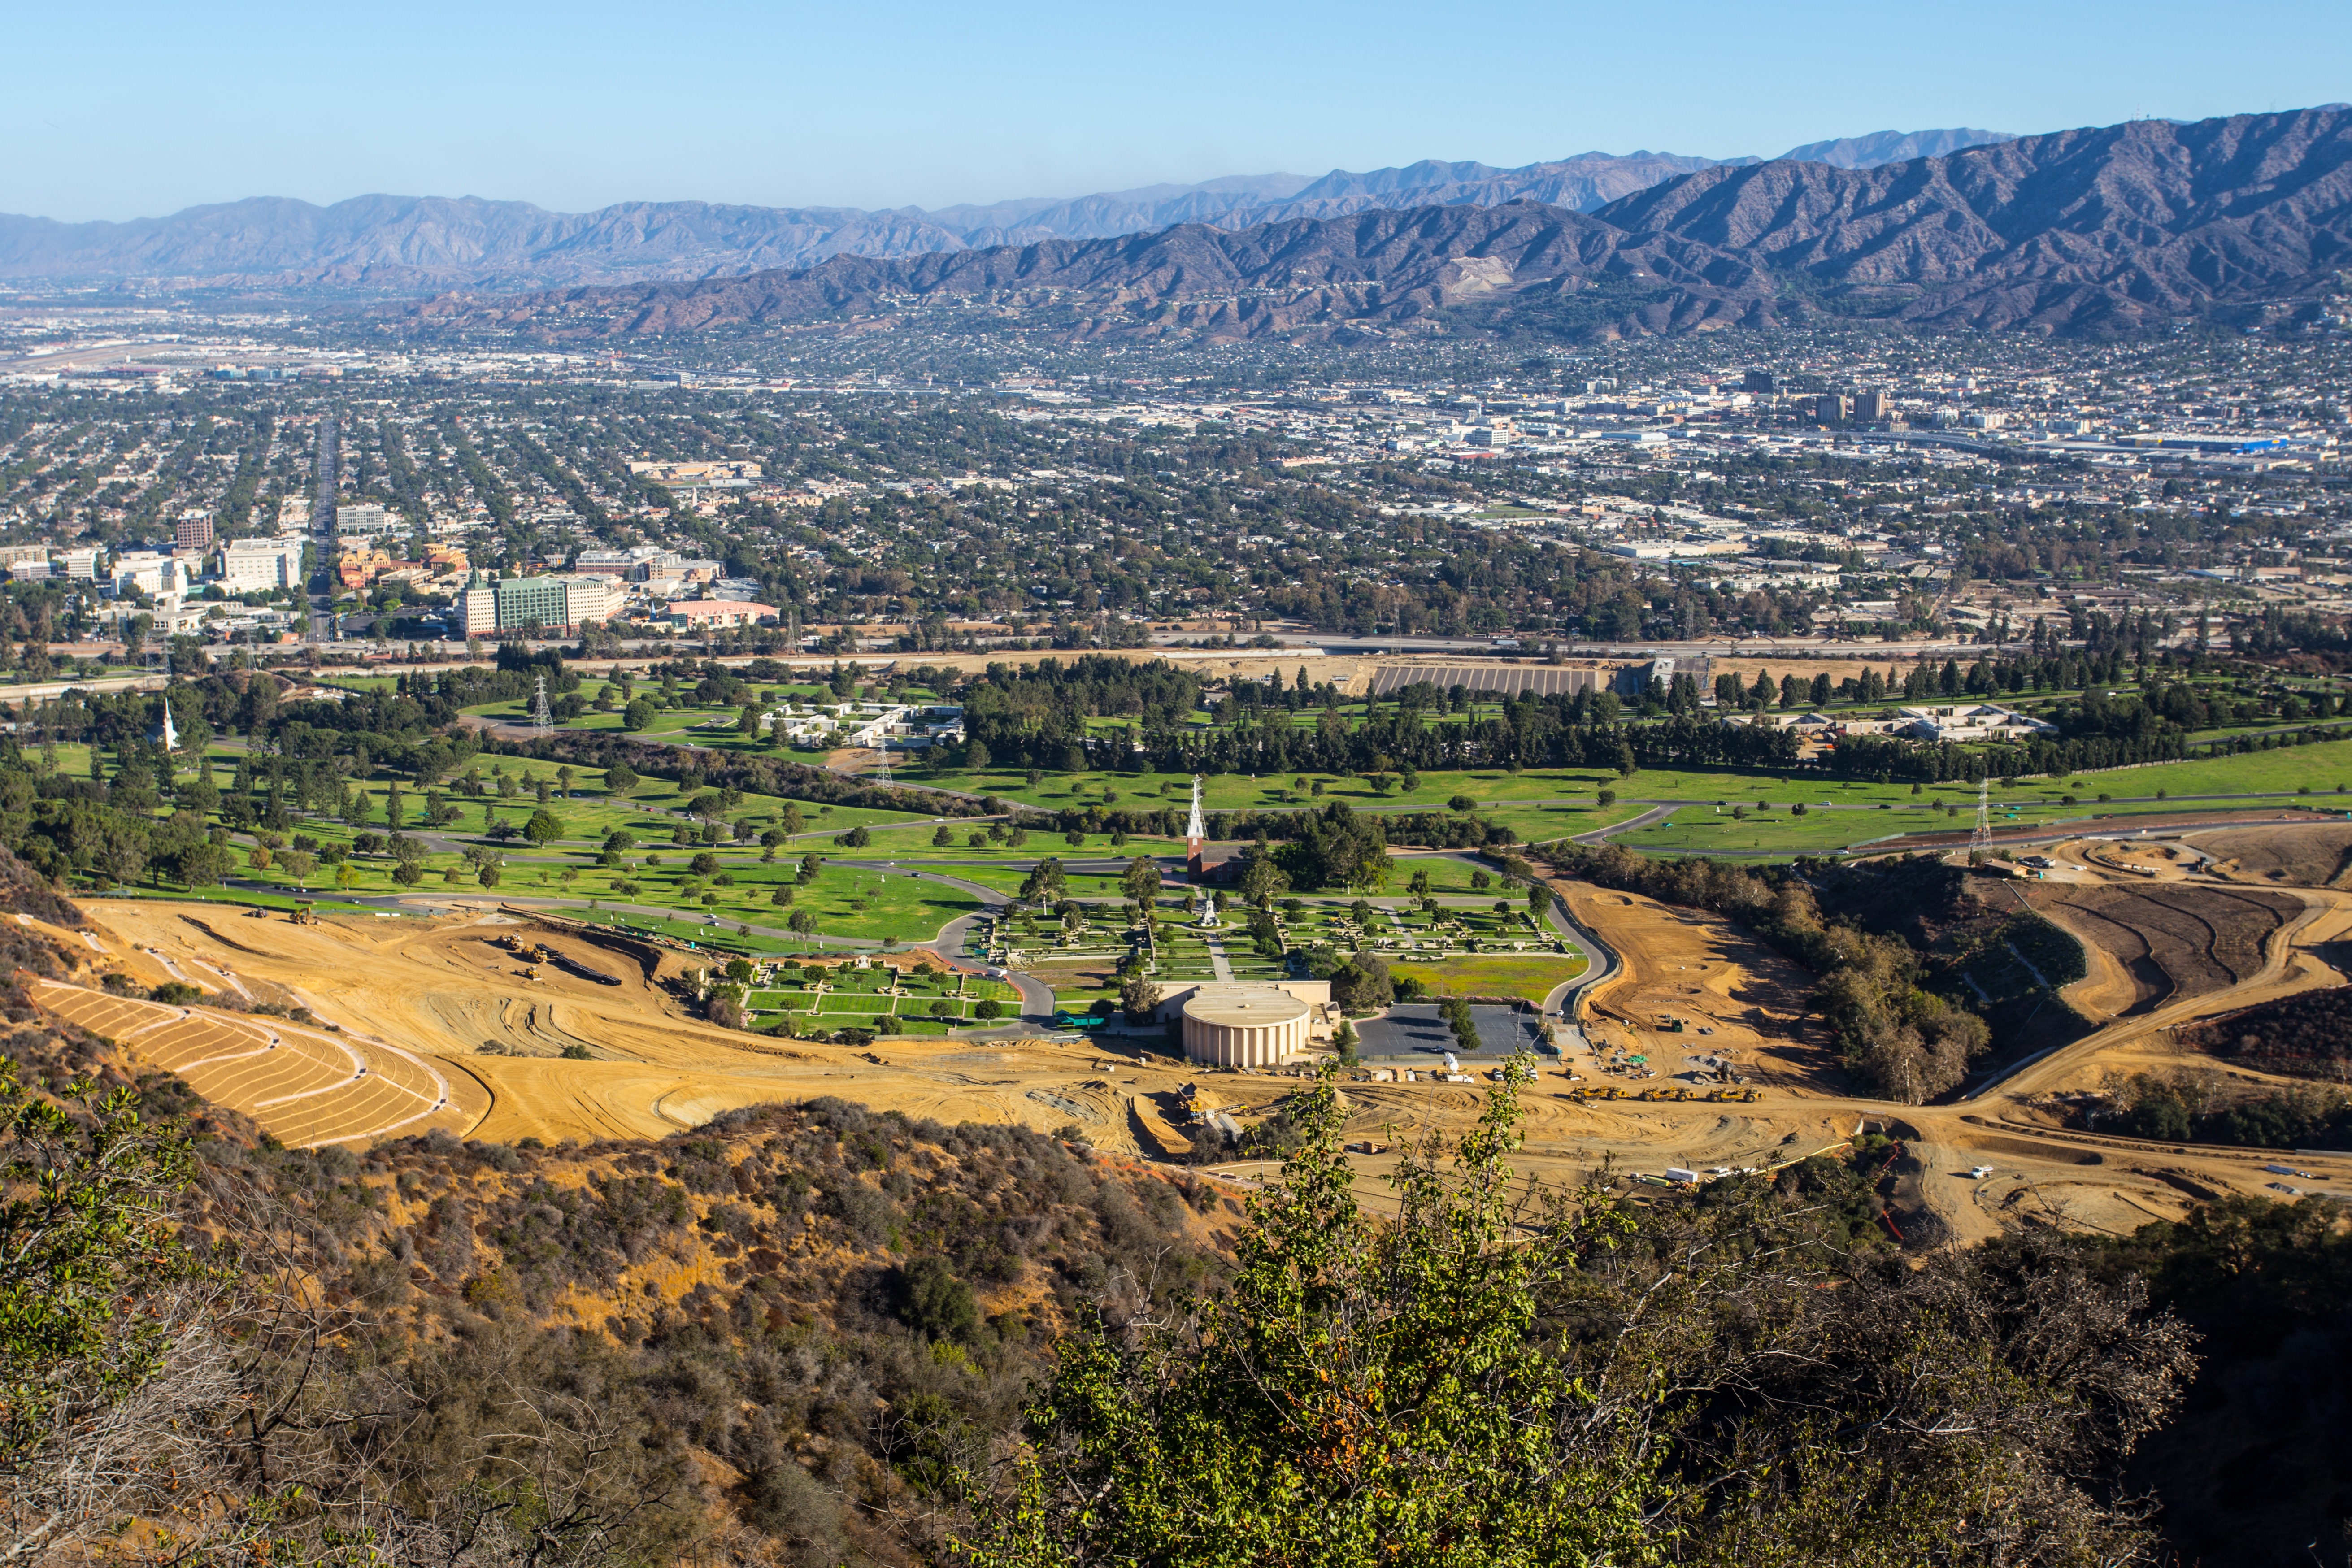
landscape, mountain, field, hill, highway, valley, mountain range, village, hollywood, reservoir, agriculture, holly, geology, plateau, rural area, aerial photography, mountainous landforms, griffith park